Merkle's Boner

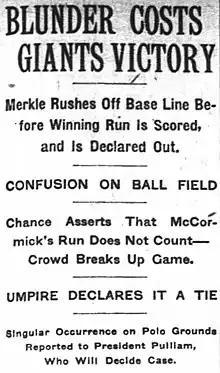
Story headline in "The New York Times"

Cubs second baseman Johnny Evers saw an opportunity to have the rule enforced. He shouted to center fielder Solly Hofman, who, though the field was filled with fans, retrieved the ball and threw it to Evers. According to one account, Joe McGinnity, a Giants pitcher who was coaching first base that day, intercepted the ball and threw it away into the crowd of fans. Evers apparently retrieved the ball and touched second base, although some reports stated that he substituted a different ball. Umpires Emslie and O'Day hurriedly consulted, and O'Day, who saw the play from home plate, ruled that Merkle had not touched second base; on that basis, Emslie ruled him out on a force, and O'Day ruled that the run did not score. The fans who had run onto the field were so hostile to O'Day that police officers rushed into the crowd to protect him.